Sikorsky H-5

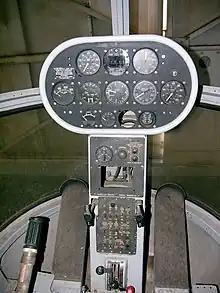
Instrument panel of the S-51

The U.S. Navy ordered four S-51s "off-the-shelf" from Sikorsky in late 1946 for use in the Antarctic and Operation Highjump, placing them into naval inventory as the HO3S-1. Carried aboard the seaplane tender , on Christmas Day 1946 an HO3S-1 of VX-3 piloted by Lieutenant Commander Walter M. Sessums became the first helicopter to fly in the Antarctic. Having proved its capabilities, the initial naval HO3S-1 order was followed by subsequent purchases of an additional 42 aircraft in 1948. The Navy equipped several warship classes with HO3S-1 utility helos, including aircraft carriers, seaplane tenders, icebreakers, s, and s. By February 1948, the Marine Corps had equipped HMX-1, its first regular Marine Helicopter Transport Squadron, with six HO3S-1 aircraft. With a passenger load of only three lightly dressed persons, the HO3S-1s were primarily operated in the utility role by the marines; for the transport role, an additional nine tandem-rotor Piasecki-built HRP-1 helicopters were later added to the squadron. Eventually, the U.S. Navy would acquire a total of 88 HO3S-1 (S-51) helicopters.